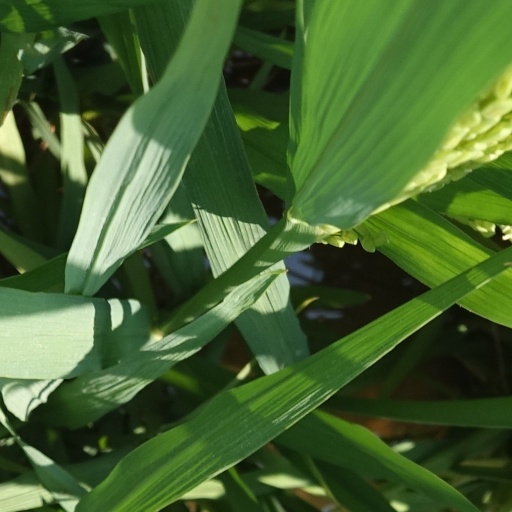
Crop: rice